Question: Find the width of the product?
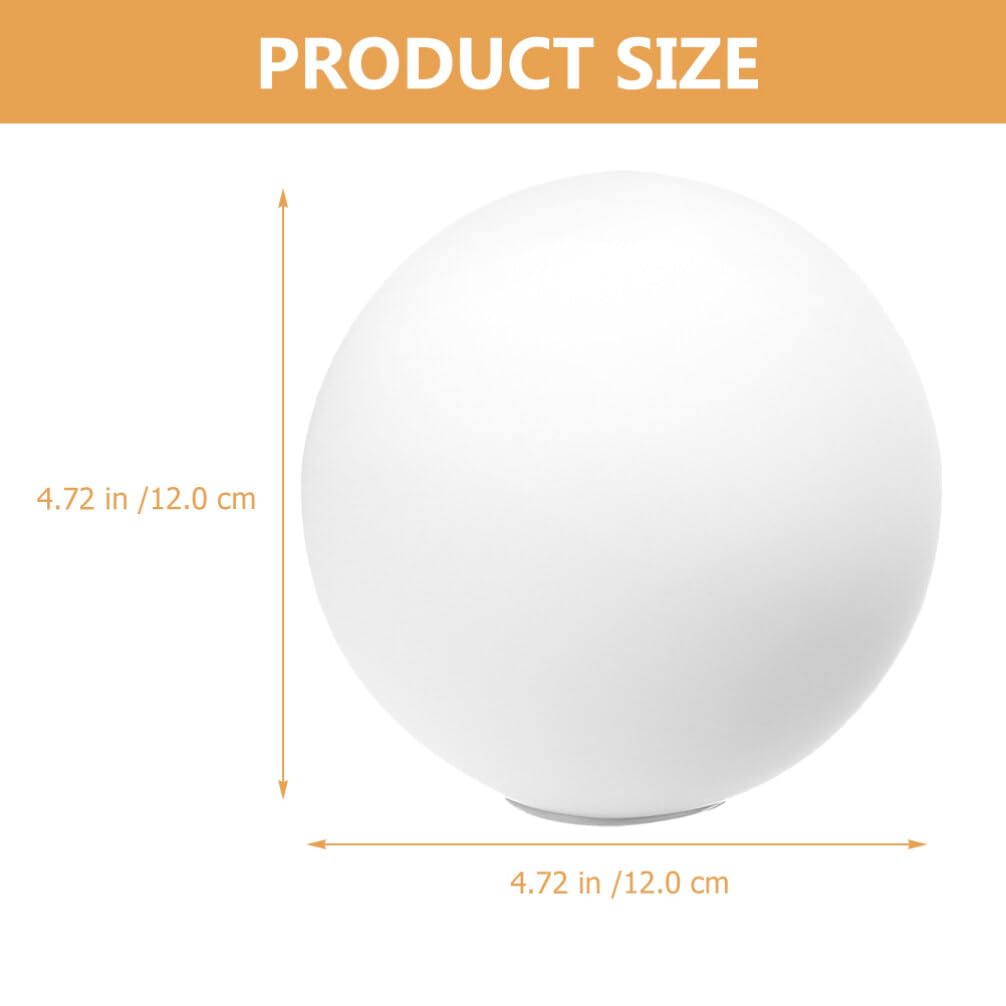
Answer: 4.72 inch